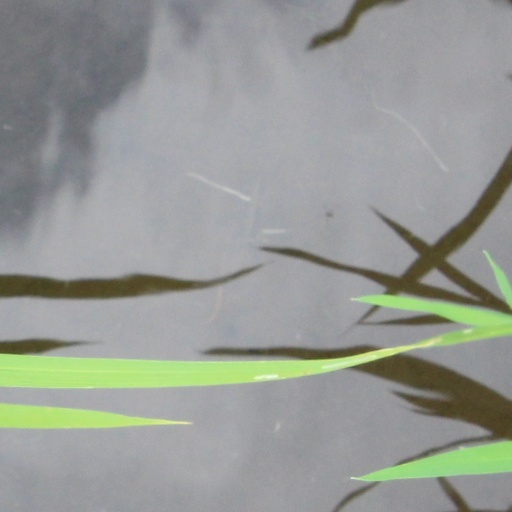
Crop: rice